Battle of Germantown order of battle

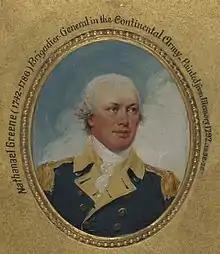
Nathanael Greene

The Battle of Germantown on 4 October 1777 pitted a 9,000-man British army under General William Howe against an 11,000-strong American army commanded by General George Washington. After an initial advance, the American reserve allowed itself to be diverted by 120 British troops holding out in the Benjamin Chew House. A heavy morning fog disoriented the American assault columns and led to a friendly fire incident between elements of Major General John Sullivan's right column and Major General Nathanael Greene's left column. At about this time, the American attack lost impetus and both columns retreated. Meanwhile, two wide flanking columns numbering 3,000 American militia had little effect on the outcome. American losses were 152 men killed, 521 wounded and 438 captured, while Howe's men suffered 71 killed, 448 wounded and 14 missing.